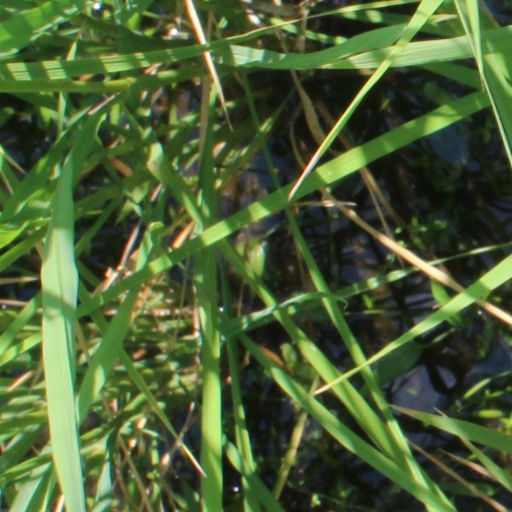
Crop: rice